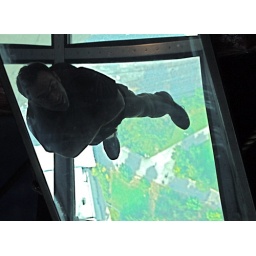
On the glass floor in CN Tower